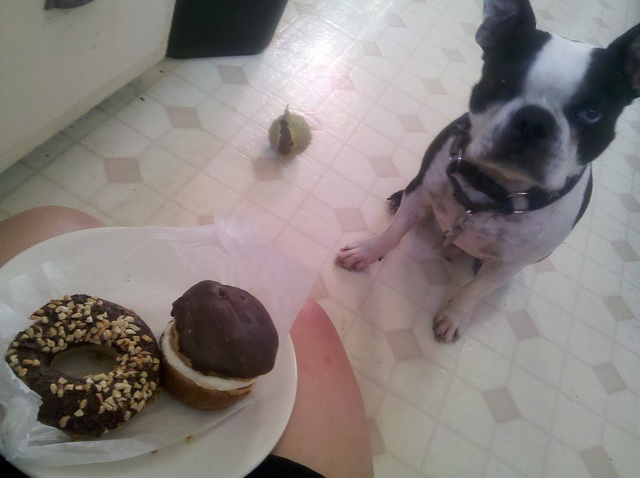
A small dog standing next to a table with a white plate on top of it containing two chocolate donuts.
A dog standing near a plate of donuts
A plate with donuts and a dog looking for them.
A dog is looking at a plate with donuts on it.
a dog looking at person holding a plate with snacks on it